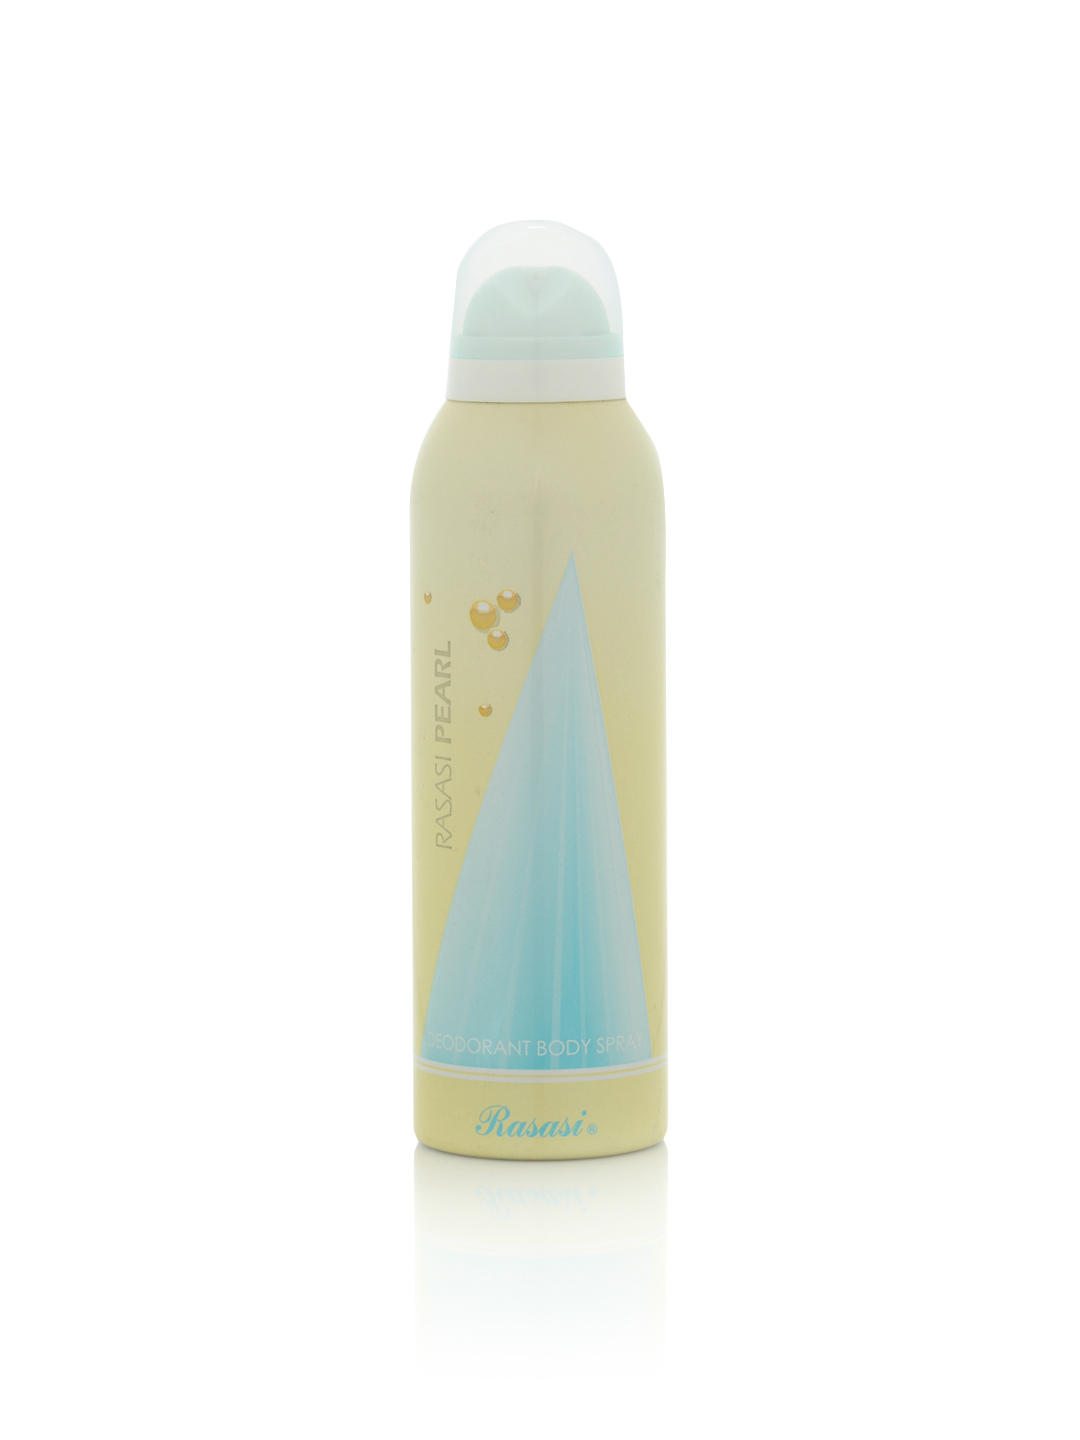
Rasasi Women Pearl Deo
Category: Personal Care / Fragrance / Deodorant
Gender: Women
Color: Yellow
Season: Spring 2017
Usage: Casual